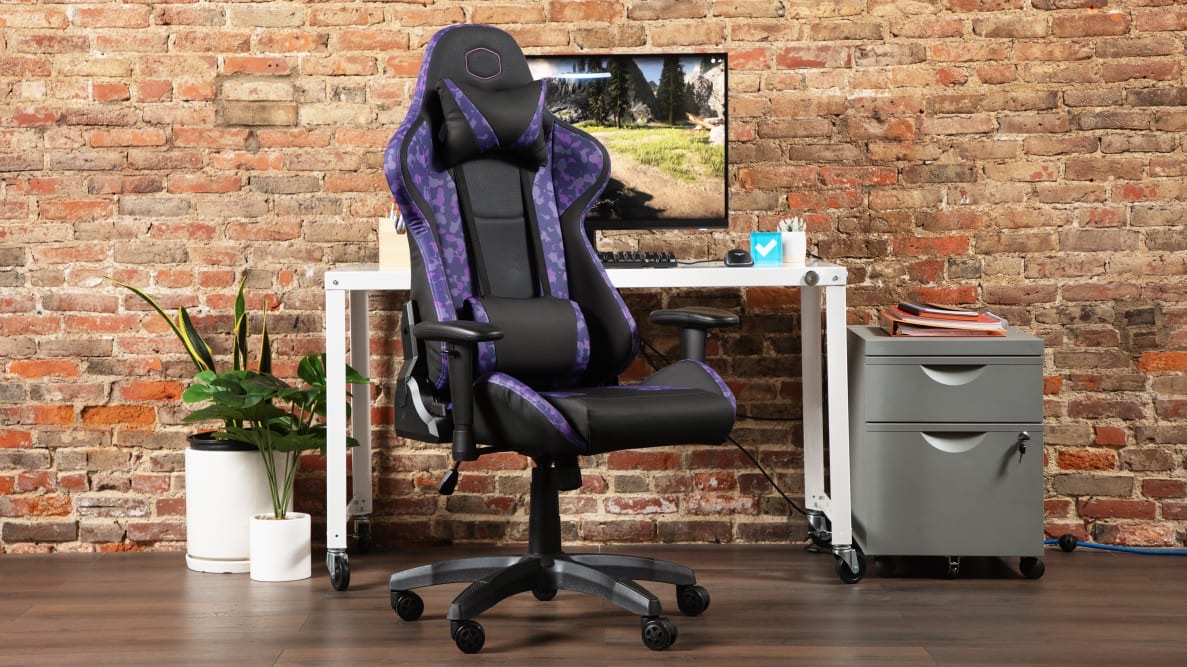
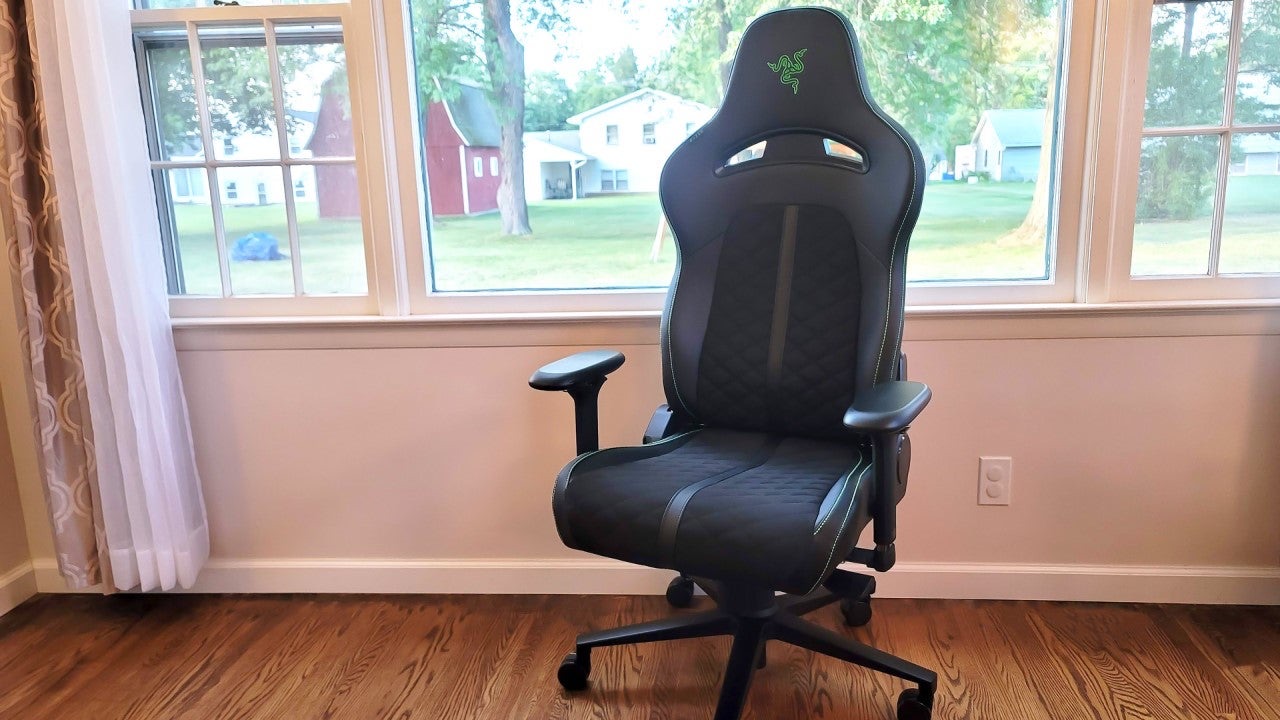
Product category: items_chair
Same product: no